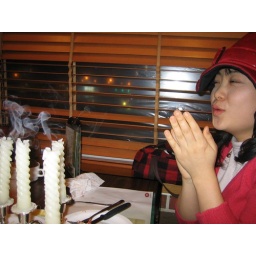
Michelle blows out candles on a candlestick in lieu of a cake on her birthday.